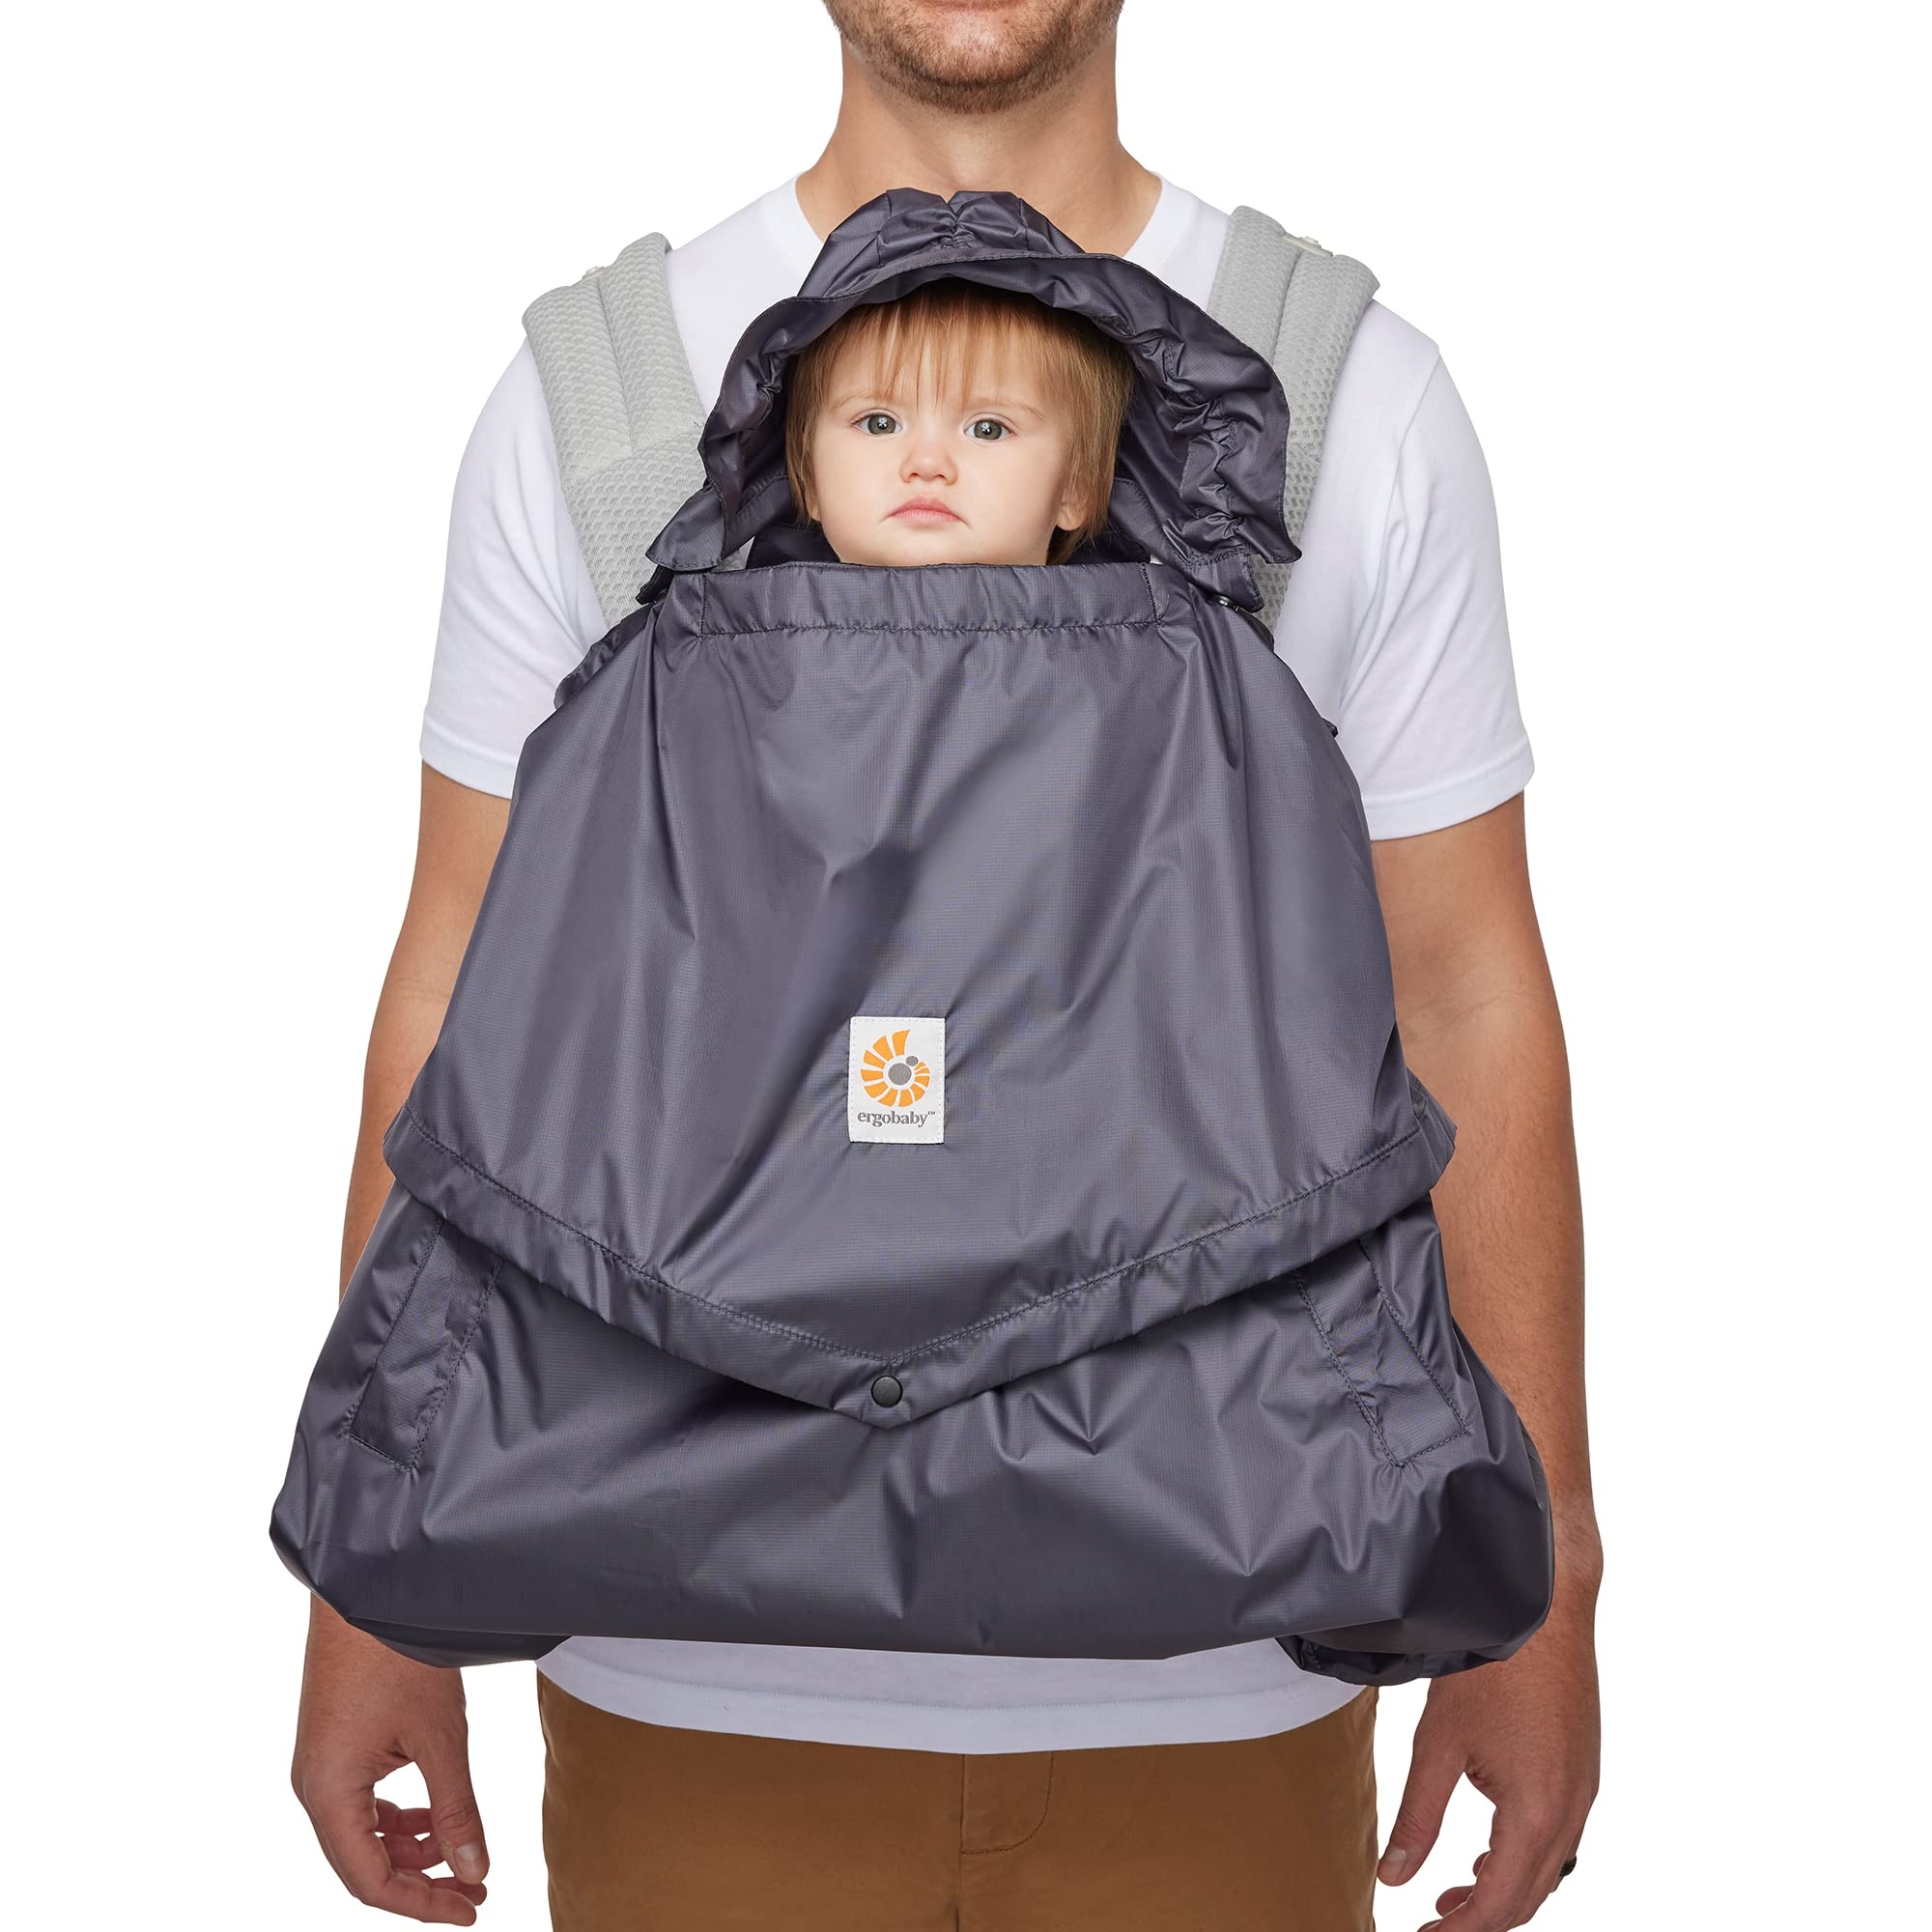
Ergobaby Water Resistant Baby Carrier Rain And Wind Cover, Charcoal
Brand: ergobaby
The Ergobaby Rain and Wind Cover keeps baby dry and protected in wet and windy weather. Made with a water-resistant, lightweight outer shell and large vented panel, the Rain and Wind Cover keeps your baby sheltered from encounters with rainy or windy weather. This Rain and Wind Carrier Cover design attaches to all Ergobaby carriers and competitive carriers, making it the perfect on-the-go carrier accessory. It features a removable hood that allows for versatile positions in your baby carrier, with the option to face inward or outward with babies 0-2 years old. Adjustable hood and foot areas create the perfect fit for your baby. When you're done, pack the cover into its detachable pouch that can attach to your carrier waistbelt for on-the-go ease. Backed by our ErgoPromise Lifetime Guarantee.'
Category: Baby & Toddler > Baby Transport Accessories > Baby Carrier Accessories > Baby Carrier Hoods